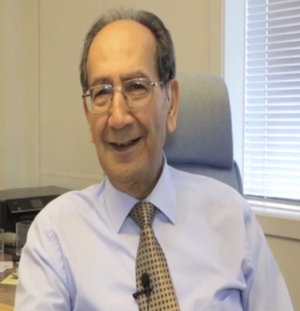
Farouk Al-Kasim est un géologue pétrolier irakien et norvégien. Il a joué un rôle majeur dans l'exploitation des ressources pétrolières de la Norvège au sein de la Direction norvégienne du pétrole.